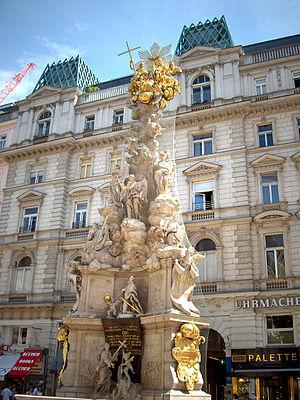
Ignaz Bendl est un peintre, sculpteur, médailleur et graveur d'ivoire bohème, qui a travaillé principalement à Vienne et à Brno.